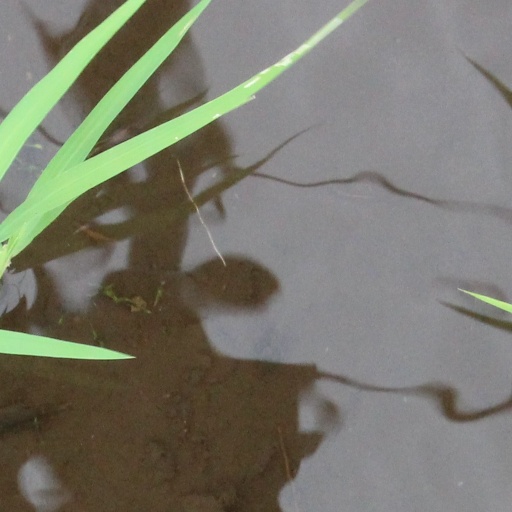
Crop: rice